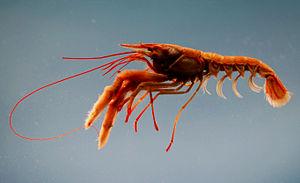
Les Nephropidae constituent une famille de crustacés décapodes, comprenant notamment les animaux appelés « homards ».